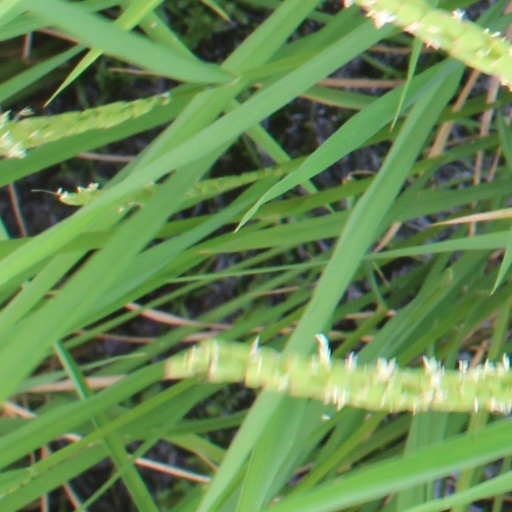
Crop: rice